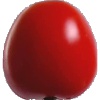
Label: Tomato 4